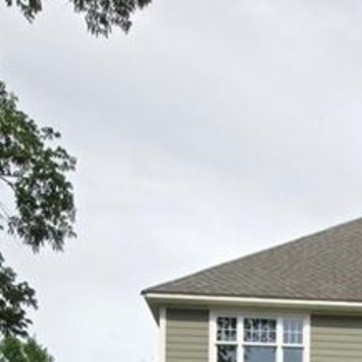
Material: sky